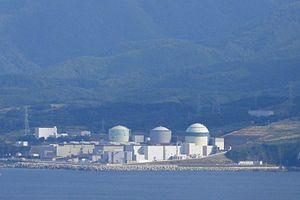
La centrale nucléaire de Tomari est exploitée par la compagnie d'électricité de Hokkaido ou HEPCO.